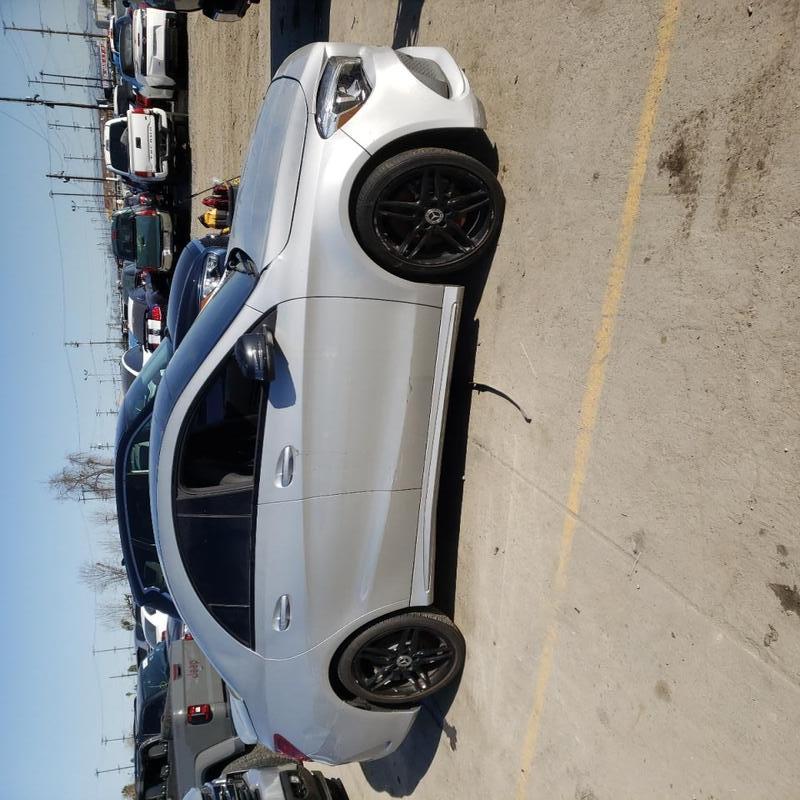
Aucun dommage détecté.
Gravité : aucun